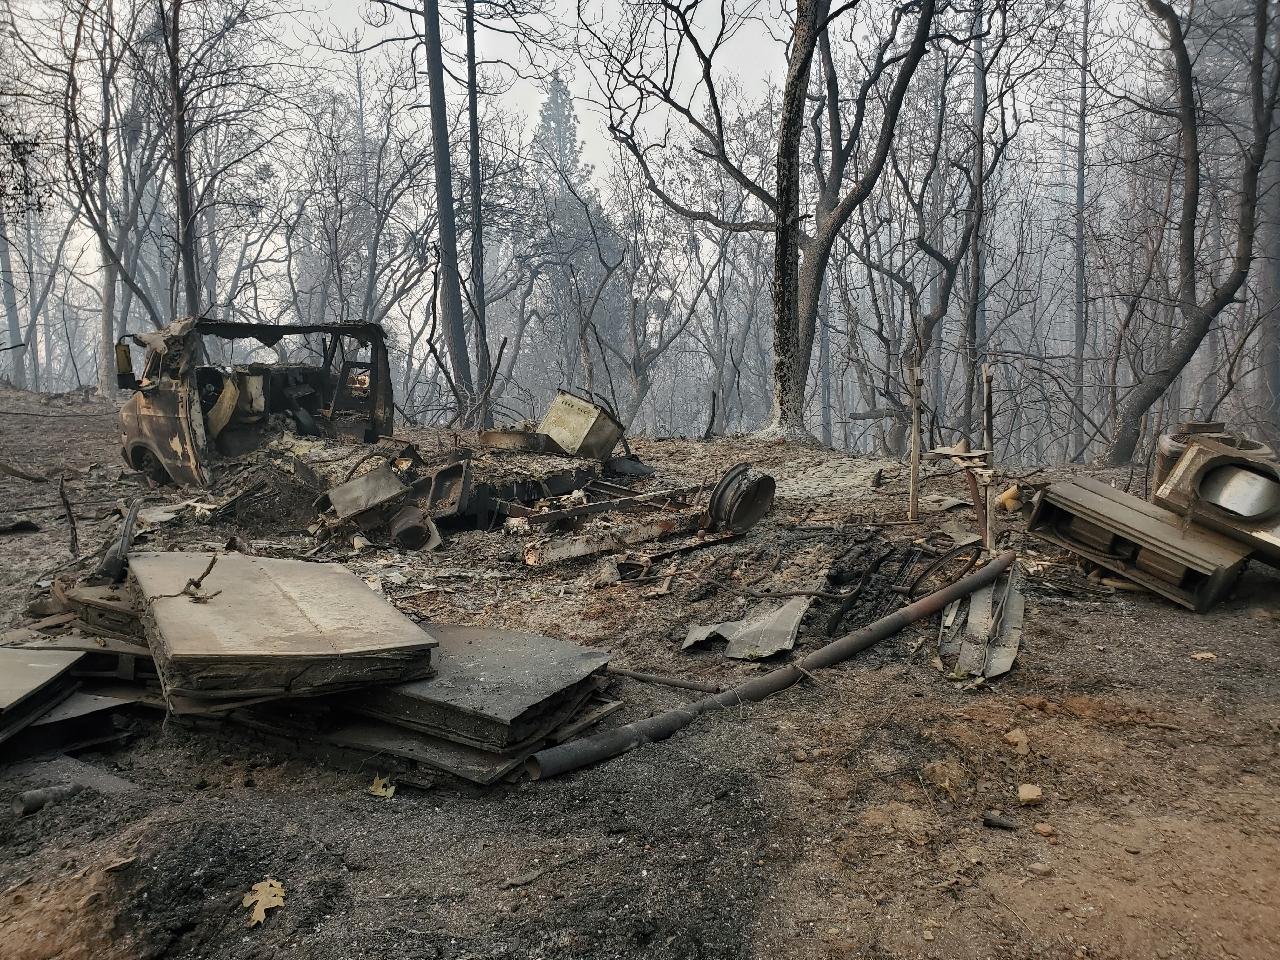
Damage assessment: destroyed